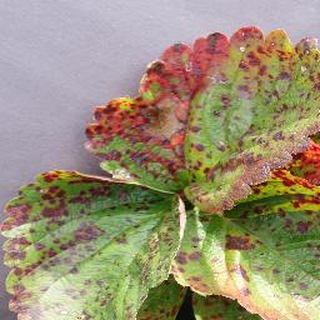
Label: strawberry_leaf_scorch